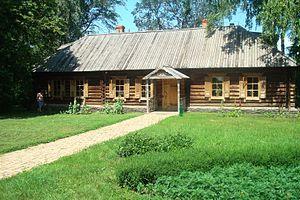
Le manoir de Tarkhany est un petit château campagnard russe construit au tournant du XVIIIᵉ et du XIXᵉ siècle, situé dans le village de Lermontovo dans l'oblast de Penza et le raïon de Belinski. C'est aujourd'hui un musée consacré à Lermontov, qui y passa sa jeunesse, élevé par sa grand-mère maternelle, née Stolypine. Le terrain appartenant au musée couvre un espace de 187 hectares.